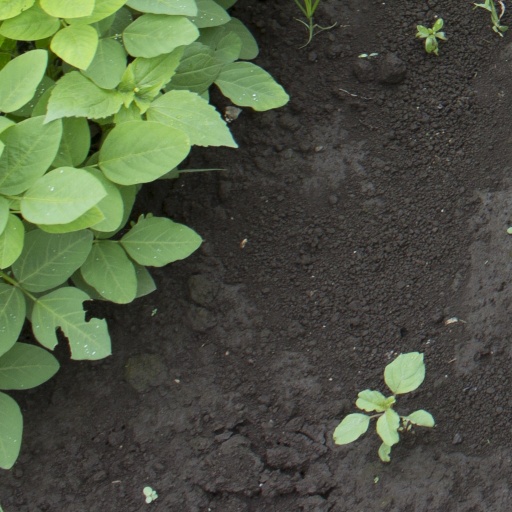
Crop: soybean